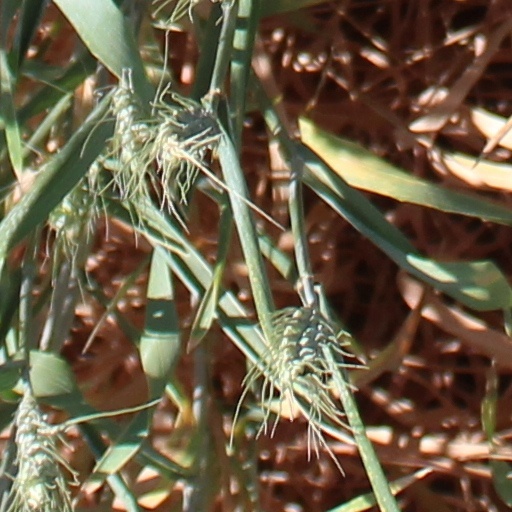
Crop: wheat